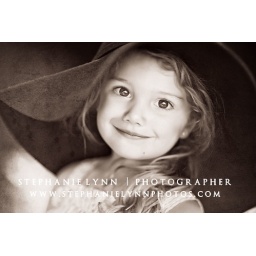
brown hat in vintage